Indian threadfish

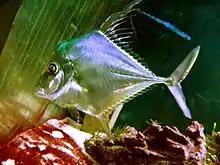
Alectis indica in an aquarium

The Indian threadfish is a commercial fish of minor importance throughout its range, often forming part of artisanal fishery catches. Beach seines and hook-and-line methods are the predominant methods of capture. Archaeological evidence has shown that the species has long been a resource for humans, with prehistoric and more modern sites in the United Arab Emirates yielding the preserved remains of this species, as well as a number of other carangids.